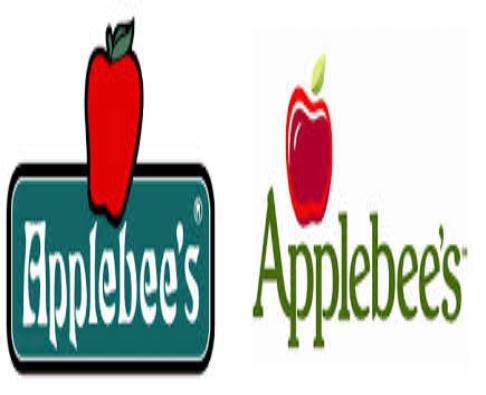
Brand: Applebee's
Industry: Food